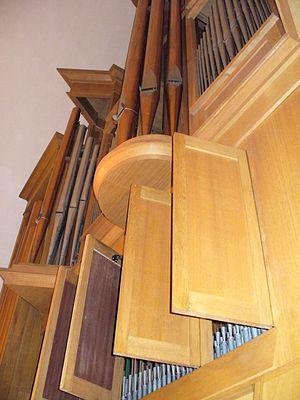
Le Centre Musical International Jean-Sébastien Bach a été créé en 1962 par le docteur Henri Lémonon, le colonel Théophile-Jean Delaye et le chanoine André Parrot, curé de la paroisse, pour organiser le premier festival Bach de France et promouvoir l’œuvre de ce compositeur auprès des jeunes et du plus grand nombre, pour terminer la restauration de l’orgue que Lémonon avait entreprise à ses frais et pour assurer son entretien et son maintien dans la tradition des orgues d’Allemagne du nord. Le nouvel orgue, entièrement financé par le C.M.I. sera terminé en 1971 par le facteur alsacien Schwenkedel.